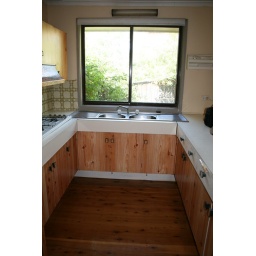
Light above the window is the only light in the kitchen area so will need to get better lights put in